Lower Kachura Lake

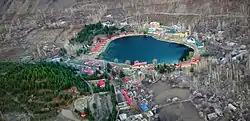
An aerial view of the lake and resort complex, the lake appears to be a heart-shaped waterbody from above.

Shangrila Resort Hotel was established in 1983 with the opening of the first resort hotel in Skardu. The Shangrila Resort Hotel was founded by Aslam Khan Afridi, a Pakistani military officer who served as the first commander of the Northern Scouts of the Pakistan Army. His son, Arif Aslam Khan is currently the chairman of the resort management. The resort is known for its restaurant that is built in the fuselage of an aircraft that had crashed nearby.